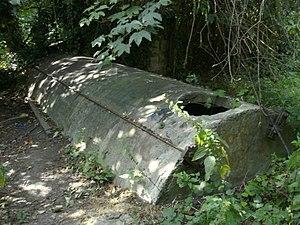
Abris anti-aérien de la Seconde Guerre mondiale dans le Moeraske à Evere. Utilisé par les sentinelles allemandes de la gare de formation de Schaerbeek
L'histoire de la commune d'Evere relate les faits importants qui se sont déroulés sur le territoire de cette commune qui fait partie, depuis 1954, des dix-neuf communes de la Région de Bruxelles-Capitale en Belgique.